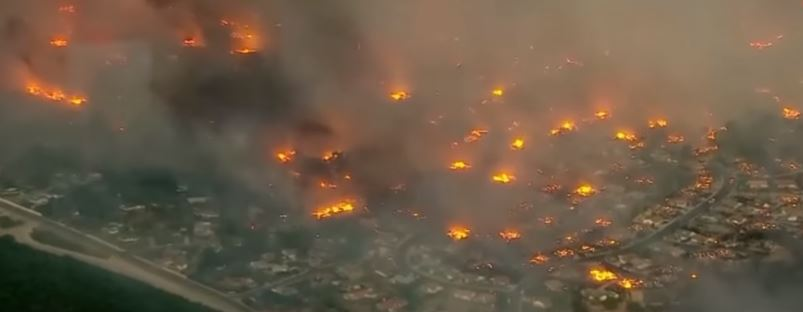
Fire: yes
Smoke: no